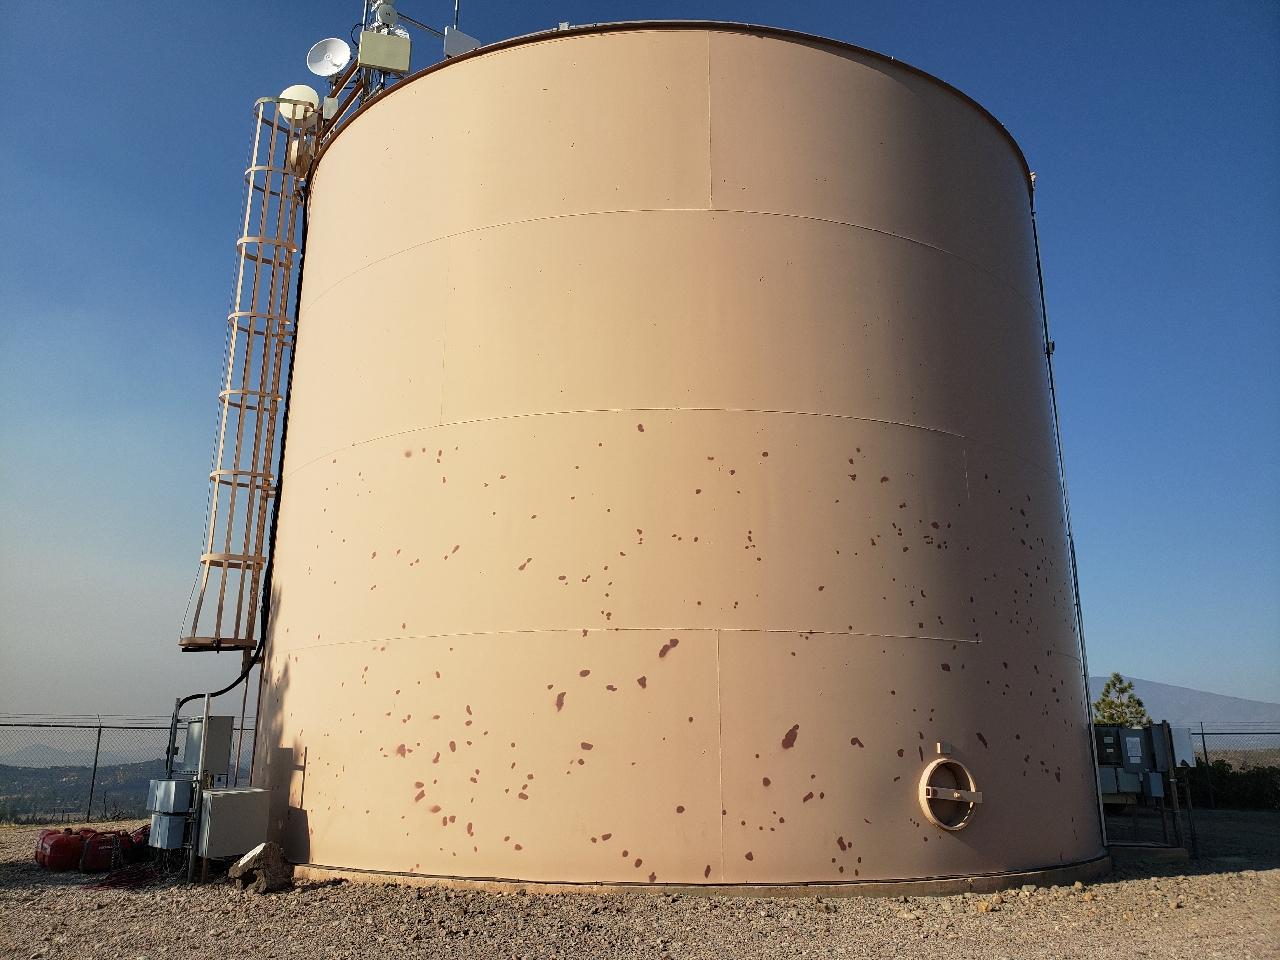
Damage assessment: no_damage